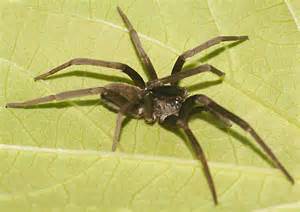
Label: ragno